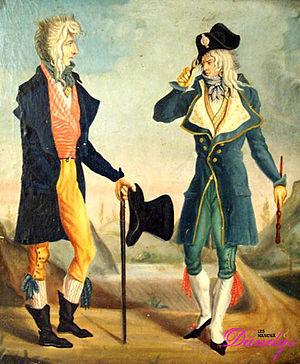
À la veille de la Révolution les femmes sont, en dehors d'une infime minorité, peu considérées, Rousseau lui-même était d'une misogynie caricaturale et tous les philosophes du XVIIIᵉ siècle, y compris ceux qui comme Diderot ou Montesquieu rejettent l'infériorité naturelle de la femme, ont sur le sujet une position ambiguë. De nombreux philosophes, médecins, écrivains ont croisé leurs approches pour décrire la féminité. Les termes qui en ressortent sont : « constitution délicate », « tendresse excessive », « raison limitée », « nerfs fragiles» On considérait donc comme acquise l’infériorité de la femme intellectuellement et psychologiquement.
La Convention thermidorienne ou Réaction thermidorienne est le nom donné à la troisième période de l’histoire de la Convention nationale allant du 27 juillet 1794 au 26 octobre 1795 et a débouché sur le Directoire.